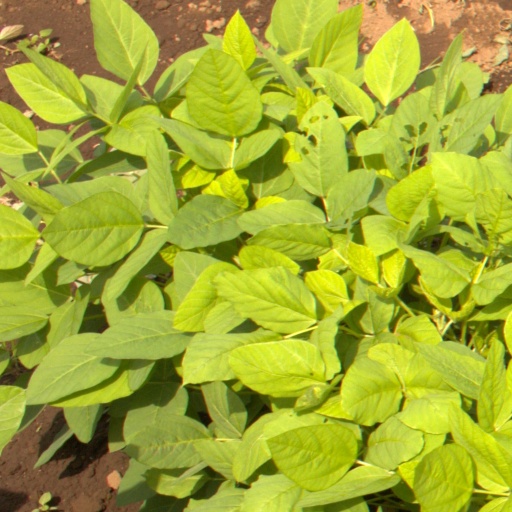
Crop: soybean